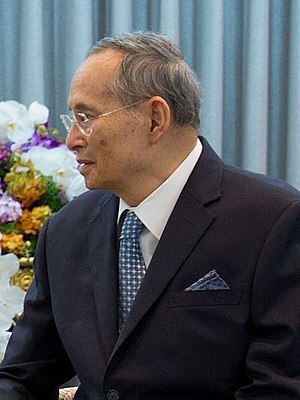
Bhumibol Adulyadej / Tidslinje / Fotos af kong Bhumibol relevant til tidslinjen
Kong Bhumibol Adulyadej, Rama IX af Thailand var den niende konge fra Thailands Chakri-dynasti. Han var søn af Mahidol Adulyadej, prins af Songkla og Srinagarindra, og han overtog tronen efter at hans bror kong Ananda Mahidols døde i 1946. Kong Bhumibol blev formelt kronet i 1950. Bhumibol Adulyadej regerede siden 9. juni 1946, og han var på tidspunktet for sin død, verdens længst siddende statsoverhoved og den længst regerende monark i Thailands historie med en regeringstid på 70 år og 126 dage.